White Earth Indian Reservation

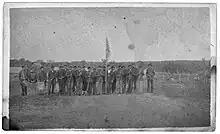
The Chippewa of G Company 9th Minnesota prior to going south in 1863.

The White Earth Indian Reservation is home to the White Earth Band, in northwestern Minnesota. It is the largest Indian reservation in the state by land area. The reservation includes all of Mahnomen County, plus parts of Becker and Clearwater counties in the northwest part of the state along the Wild Rice and White Earth rivers. The reservation's land area is . The population was 9,726 as of the 2020 census, including off-reservation trust land. The White Earth Indian Reservation is one of six bands that make up the Minnesota Chippewa Tribe, their governing body for major administrative needs. It is about from Minneapolis–Saint Paul and roughly from Fargo–Moorhead.